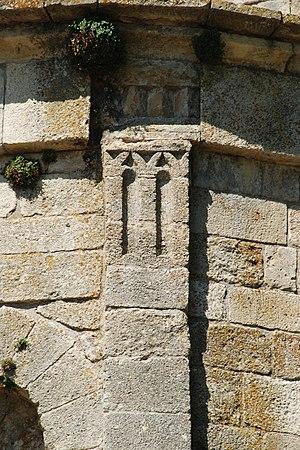
France - Provence - Église de Saint-Trinit
L'église de la Sainte-Trinité est une église romane située à Saint-Trinit sur le plateau d'Albion, dans le département français de Vaucluse et la région Provence-Alpes-Côte d'Azur.